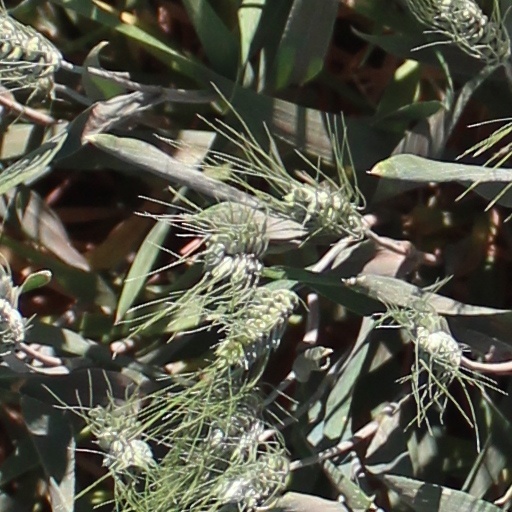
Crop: wheat